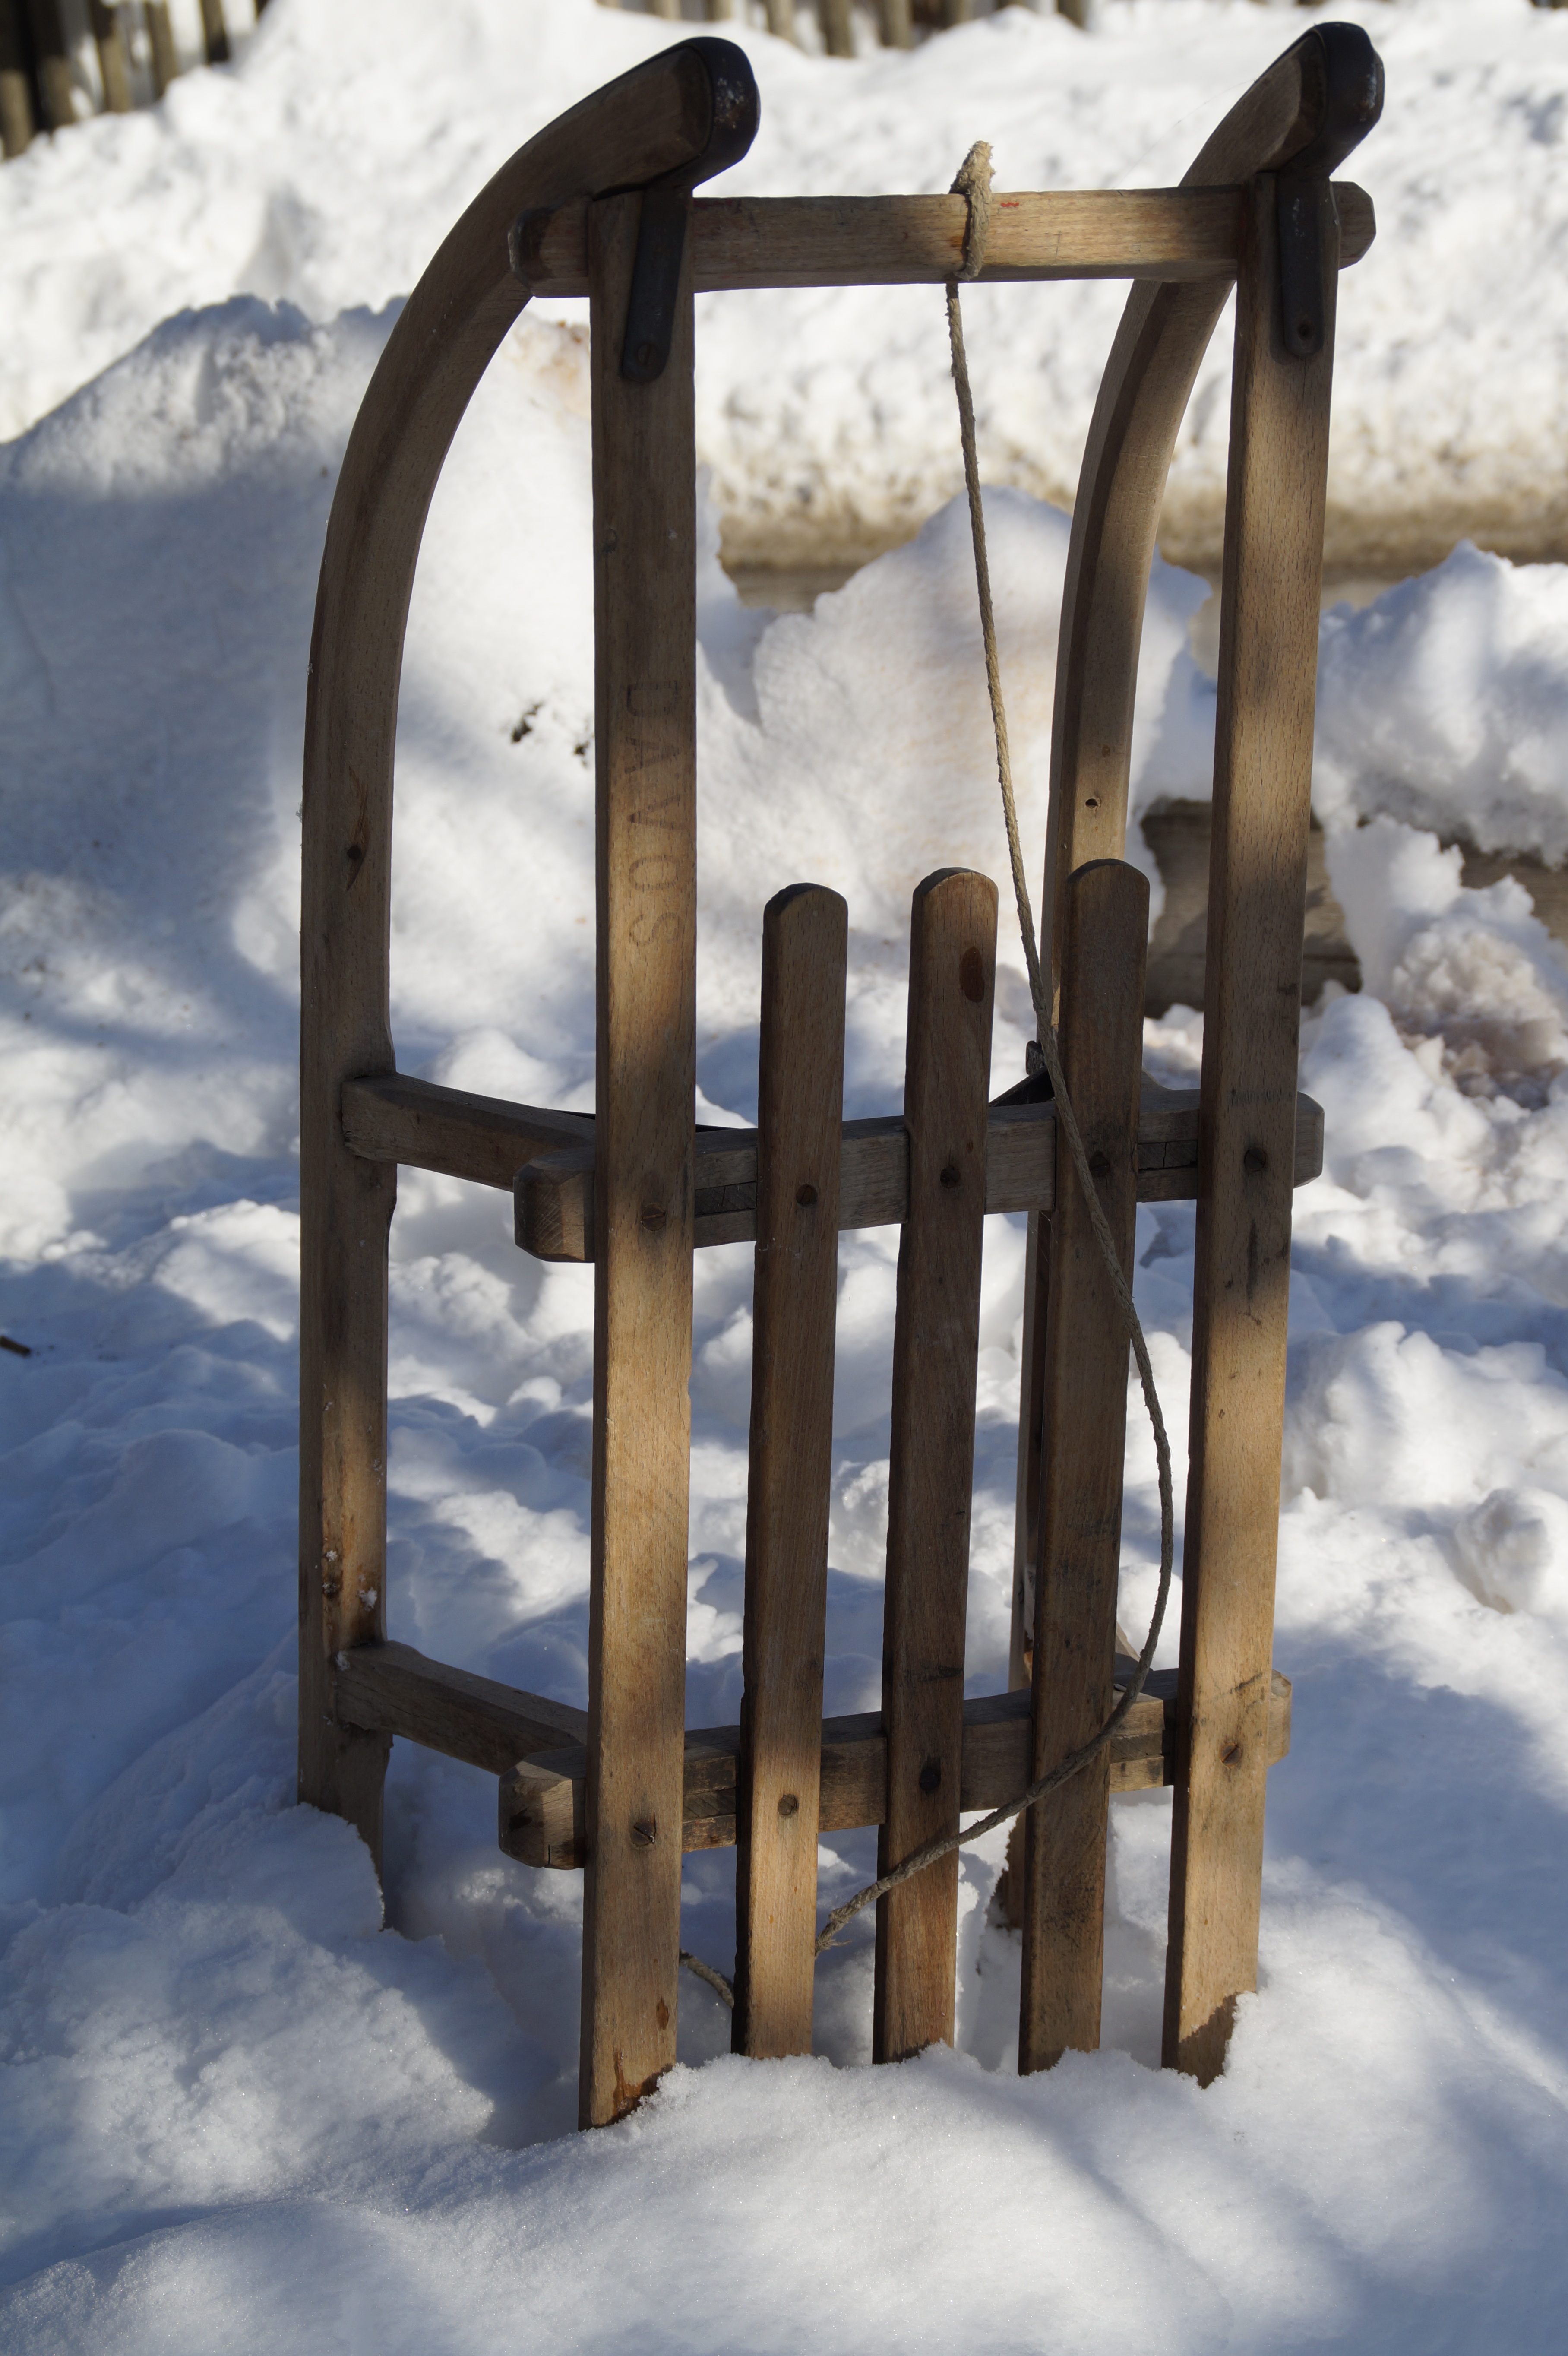
snow, winter, wood, chair, weather, child, snowy, furniture, leisure, lighting, season, product, sculpture, children, fun, iron, slide, pleasure, winter sports, toboggan, tobogganing, wooden sled, sleigh ride